Frederica of Hanover

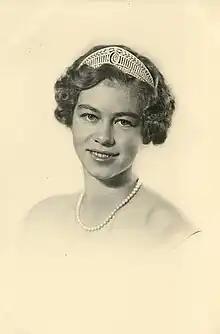
Frederica before her arrival in Greece

Frederica of Hanover (German: "Friederike Luise"; ; 18 April 1917 – 6 February 1981) was Queen of Greece from 1 April 1947 until 6 March 1964 as the wife of King Paul and the Queen Mother of Greece from 6 March 1964, when her son Constantine II became King, until 8 December 1974, when the monarchy was officially abolished after a referendum.